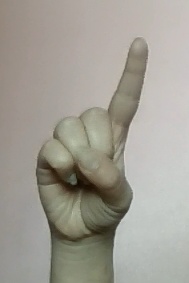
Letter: bb